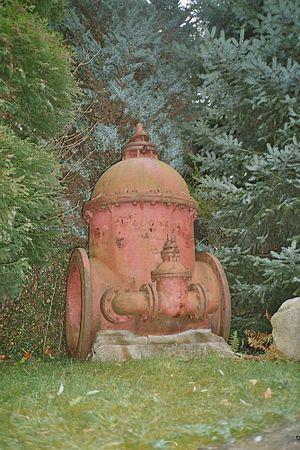
Une vanne d'arrêt est un organe de réseau qui sert à ouvrir ou fermer complètement la section d'une conduite. Une vanne fermée permet, par exemple, de réaliser des travaux dans la partie suivante du réseau.